Answer in natural language. Is white colour dining table to the right of HousePlant? Choose between the following options: no or yes
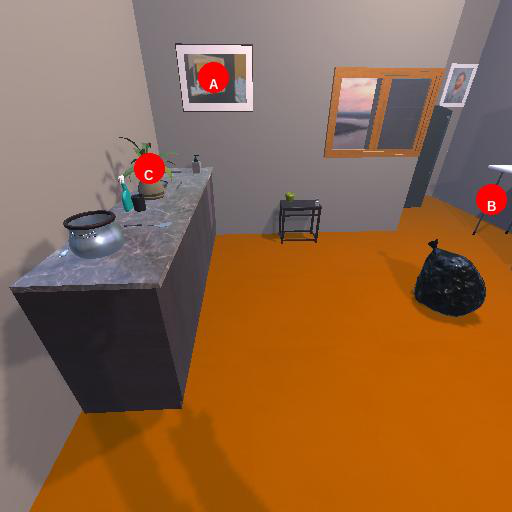
<answer>yes</answer>